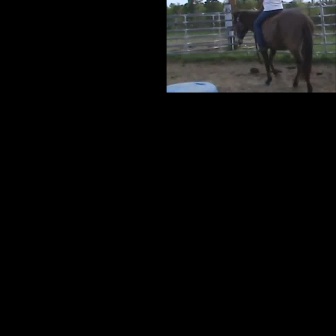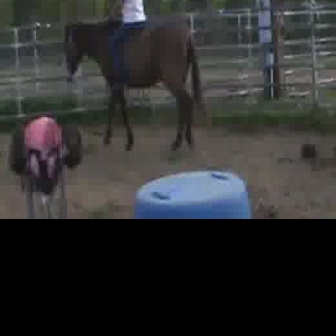
  Please identify the target specified by the bounding box [231,7,314,91] in the first image and locate it in the second image. Return the coordinates in [x_min,y_min,x_max,y_max] format.
Answer: [62,13,200,151]